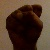
The image shows a hand gesture representing the letter 'S' in Indian Sign Language.